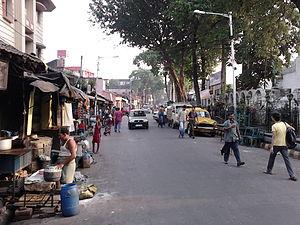
Tollygunge est un quartier de Calcutta, situé au sud de cette ville de l’État du Bengale-Occidental, en Inde.